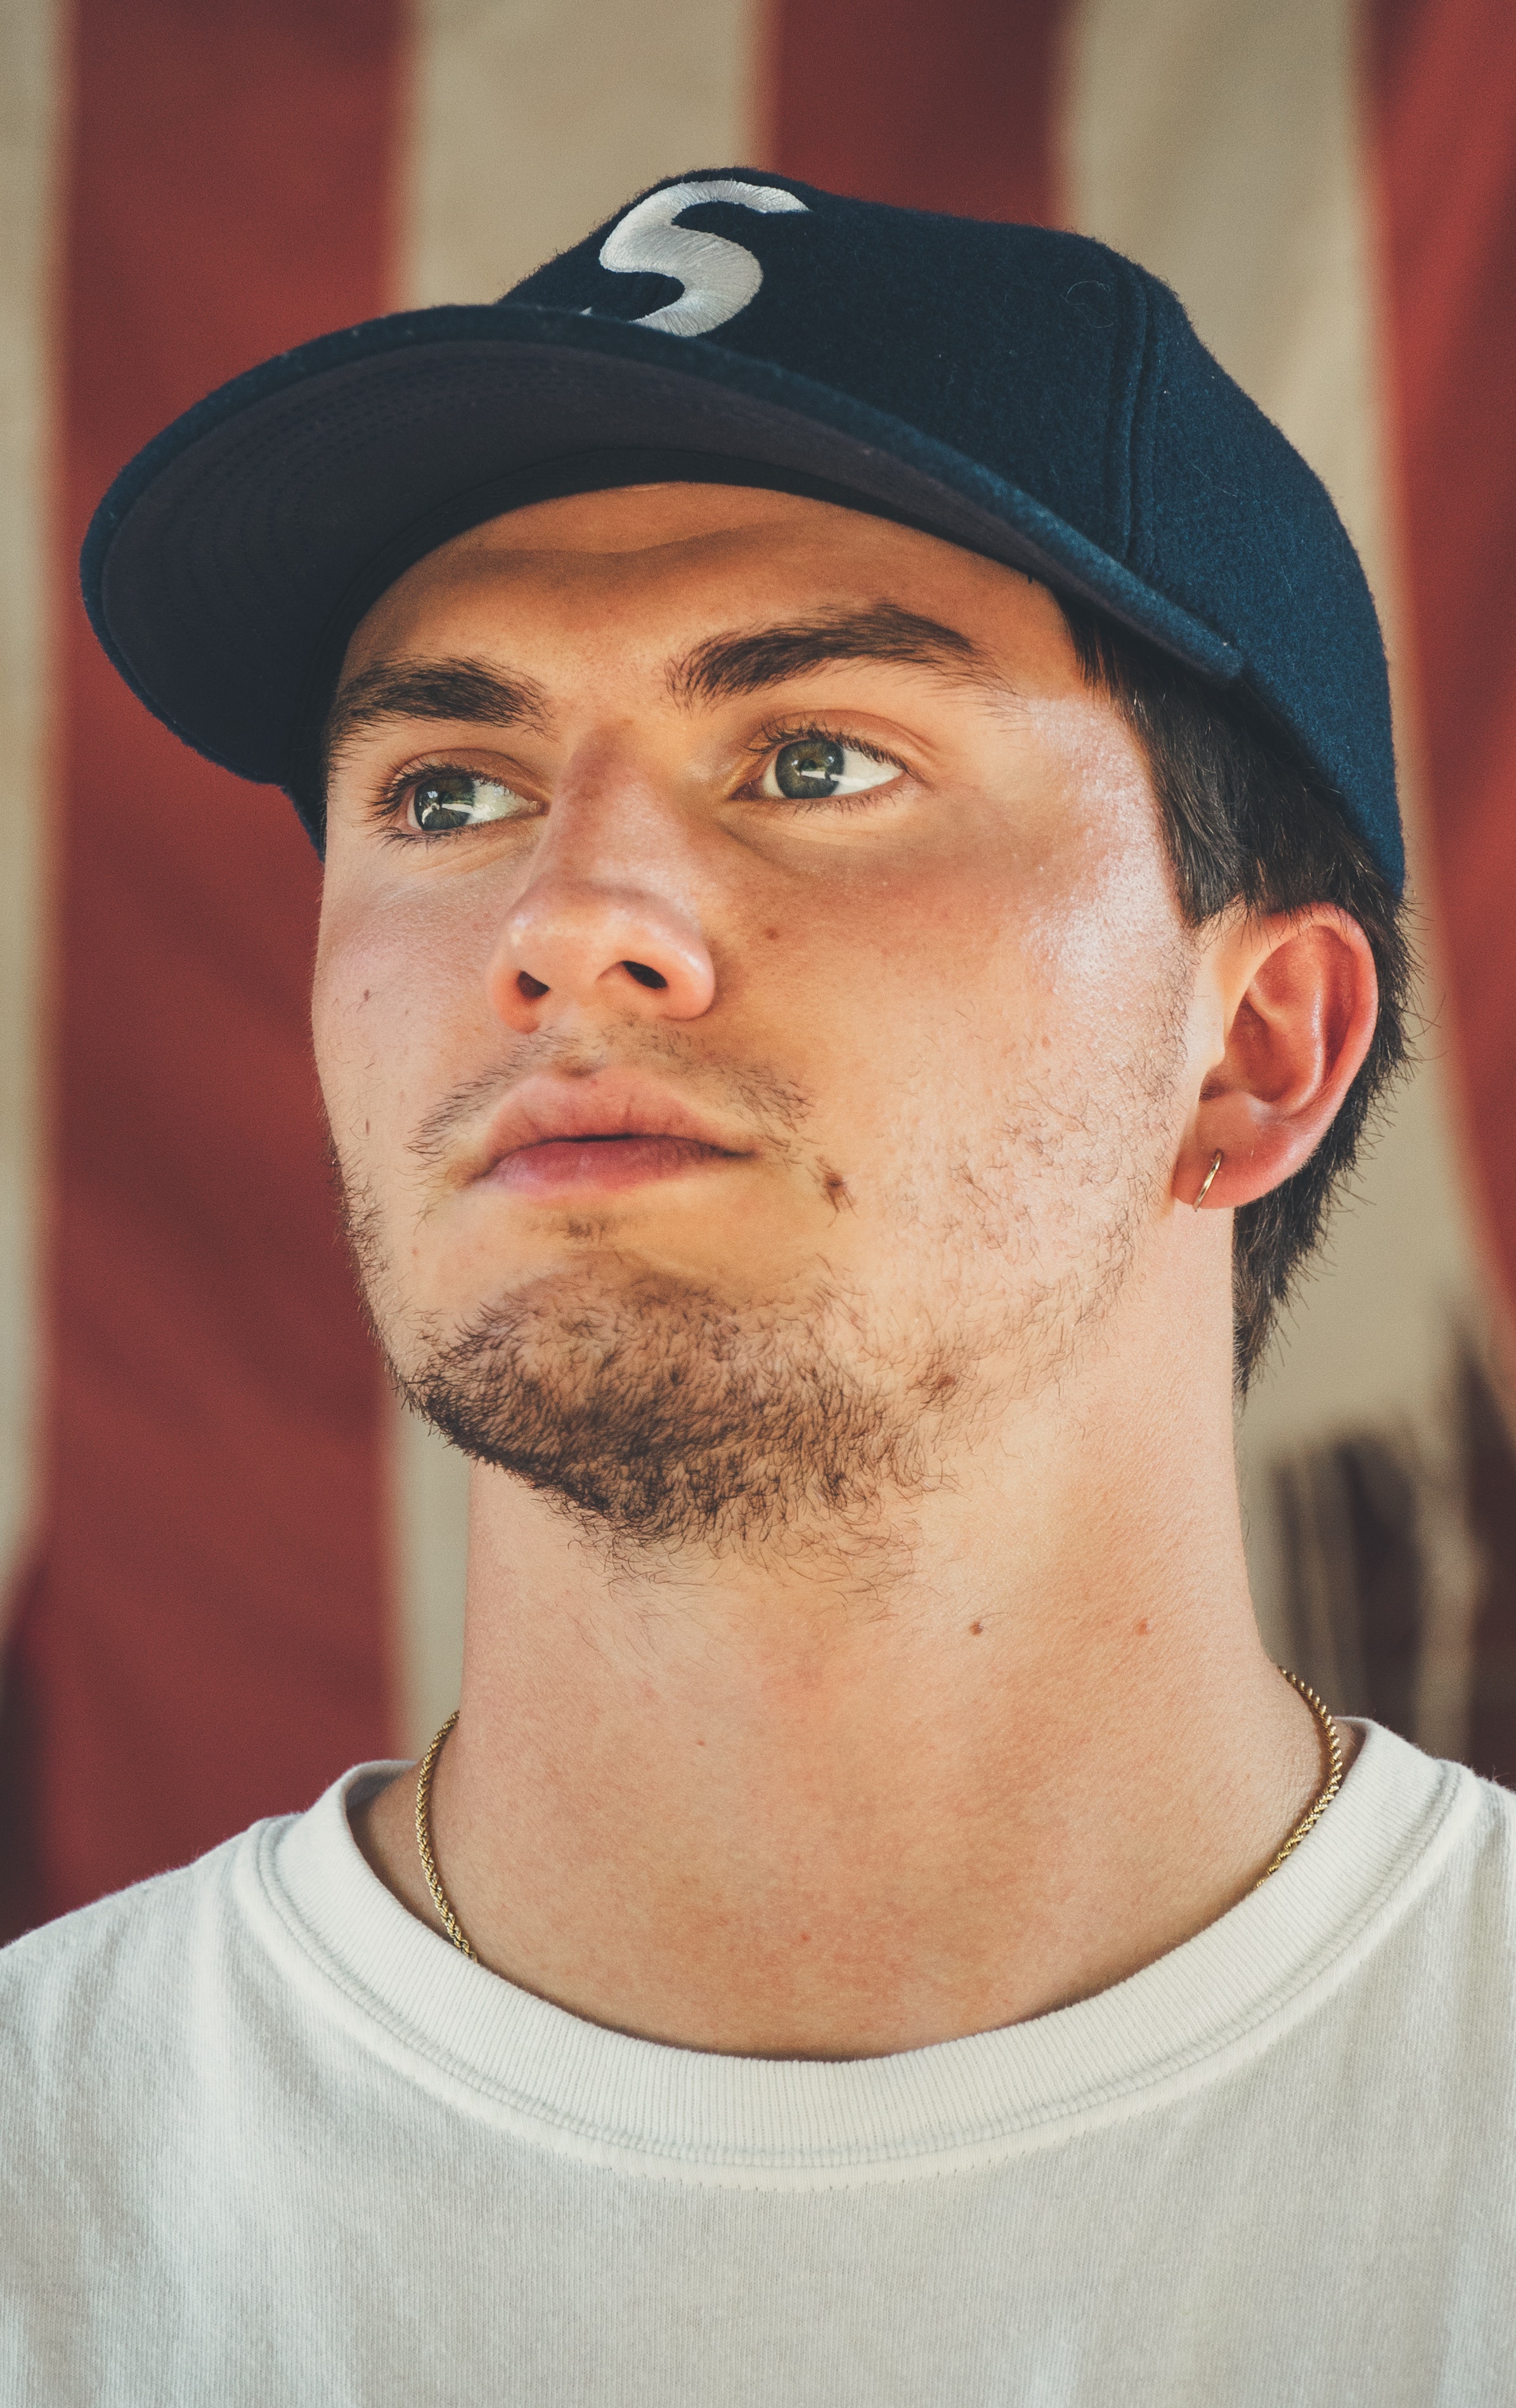
facial hair, hair, face, beard, chin, head, moustache, forehead, neck, nose, cheek, headgear, cool, cap, hat, jaw, baseball cap, fedora, t shirt, black hair, ear